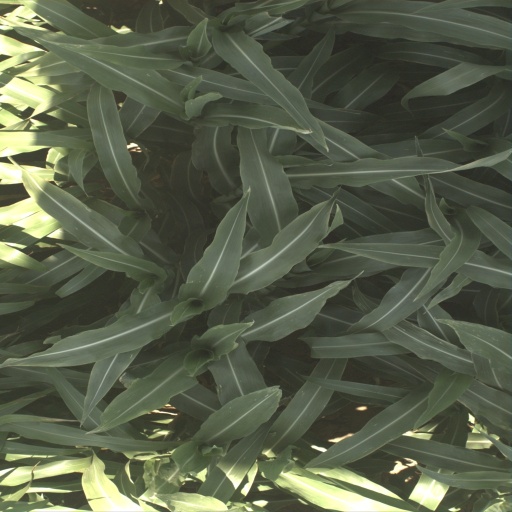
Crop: sorghum